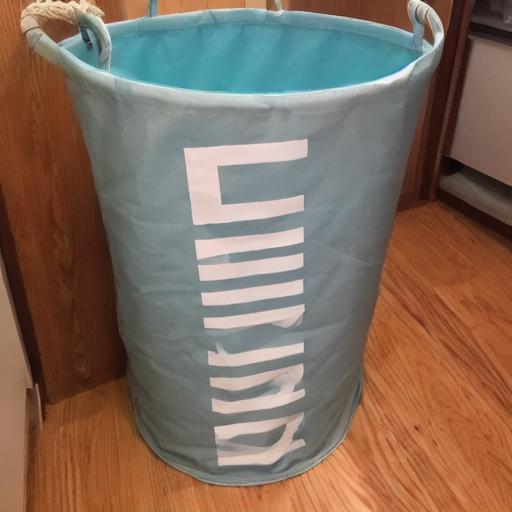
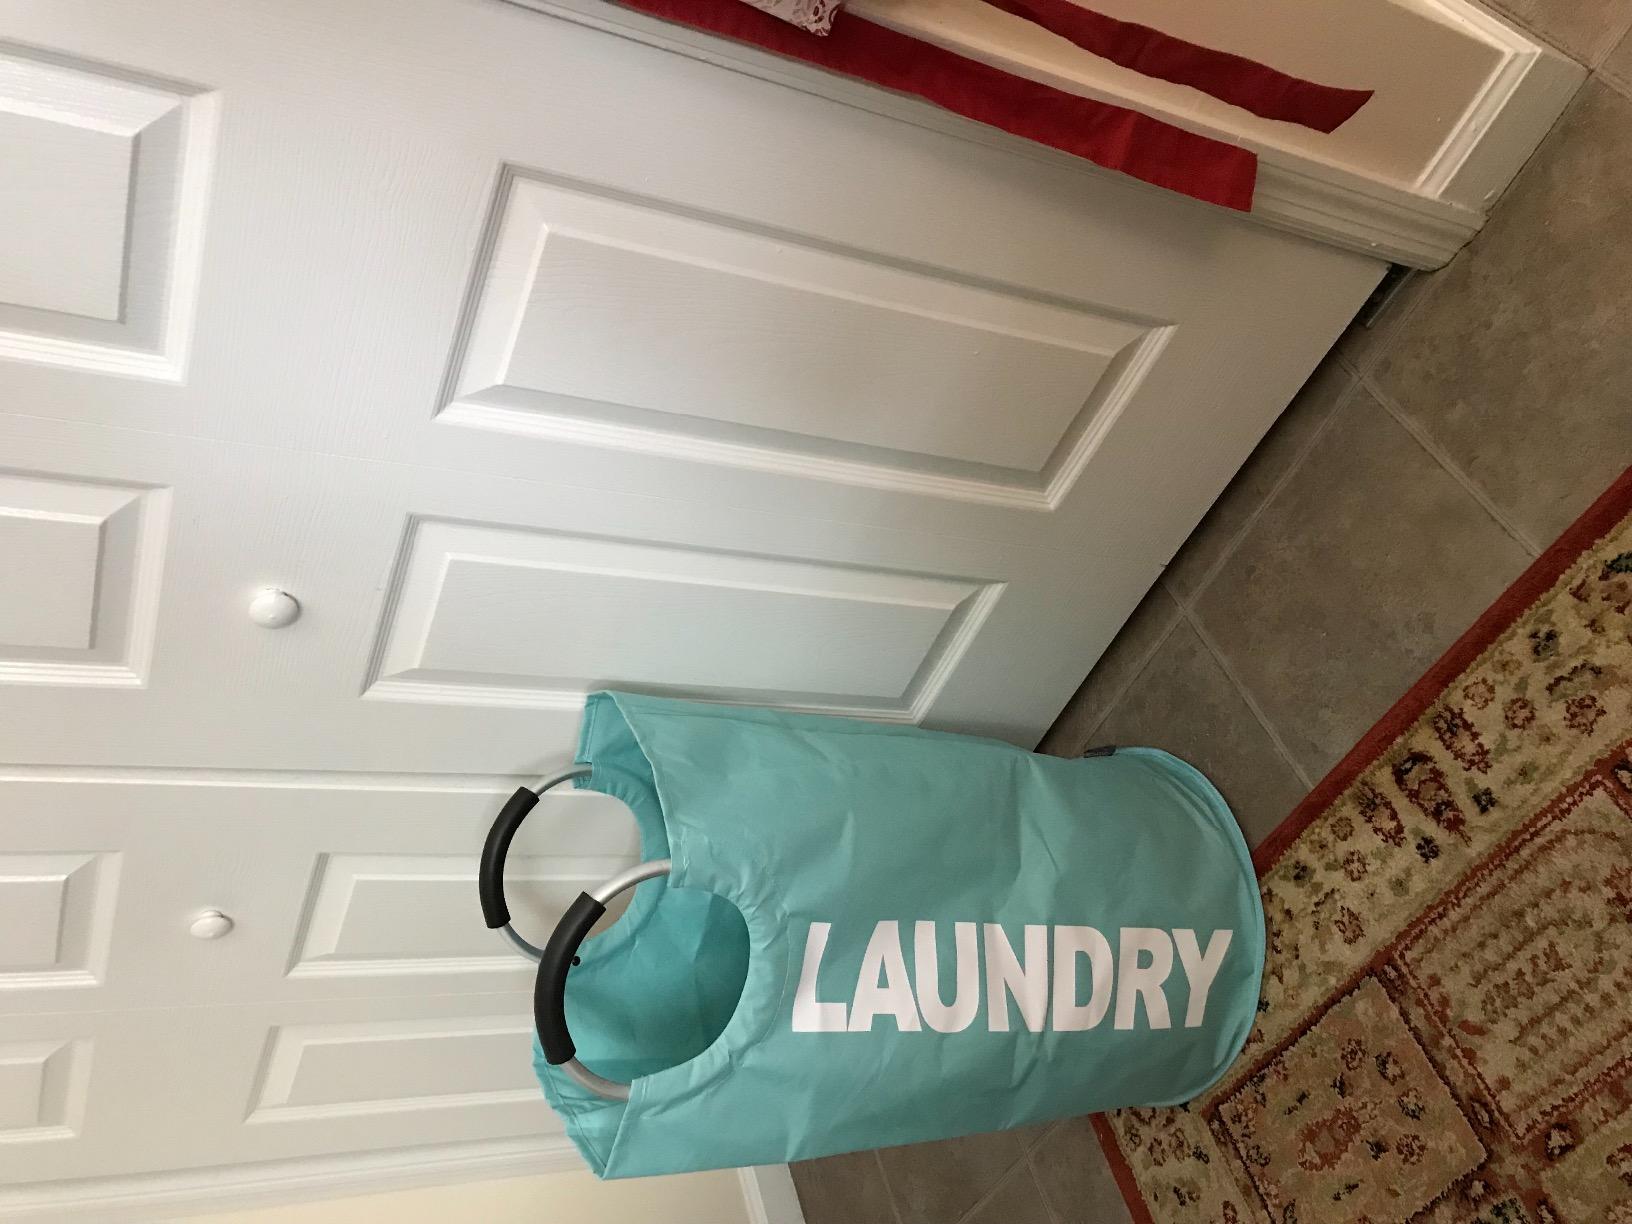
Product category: items_hamper
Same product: no